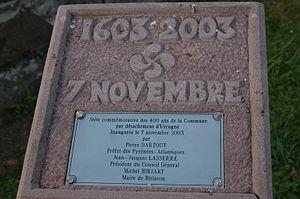
Biriatou est une commune française, située dans le département des Pyrénées-Atlantiques en région Nouvelle-Aquitaine.